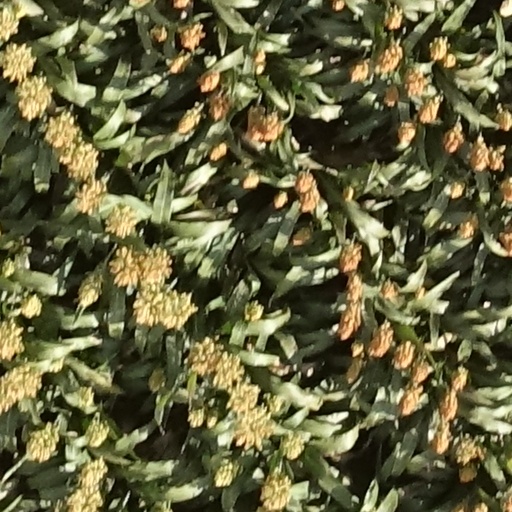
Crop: sorghum